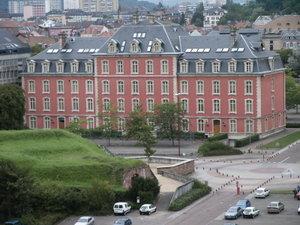
Le Territoire de Belfort est un département français créé en 1922 à partir de l'arrondissement de Belfort, seule partie du Haut-Rhin et de l'Alsace restée à la France après la défaite de 1871. Il était à l'origine nommé « arrondissement subsistant du Haut-Rhin » mais ne réintègre pas le Haut-Rhin après 1919. Par un décret de 1960, il est rattaché à la circonscription d'action régionale de Franche-Comté, avant d'être rattaché à la région Franche-Comté lors de sa création en 1982 à la suite des lois sur la décentralisation. Il fait désormais partie de la région Bourgogne-Franche-Comté.